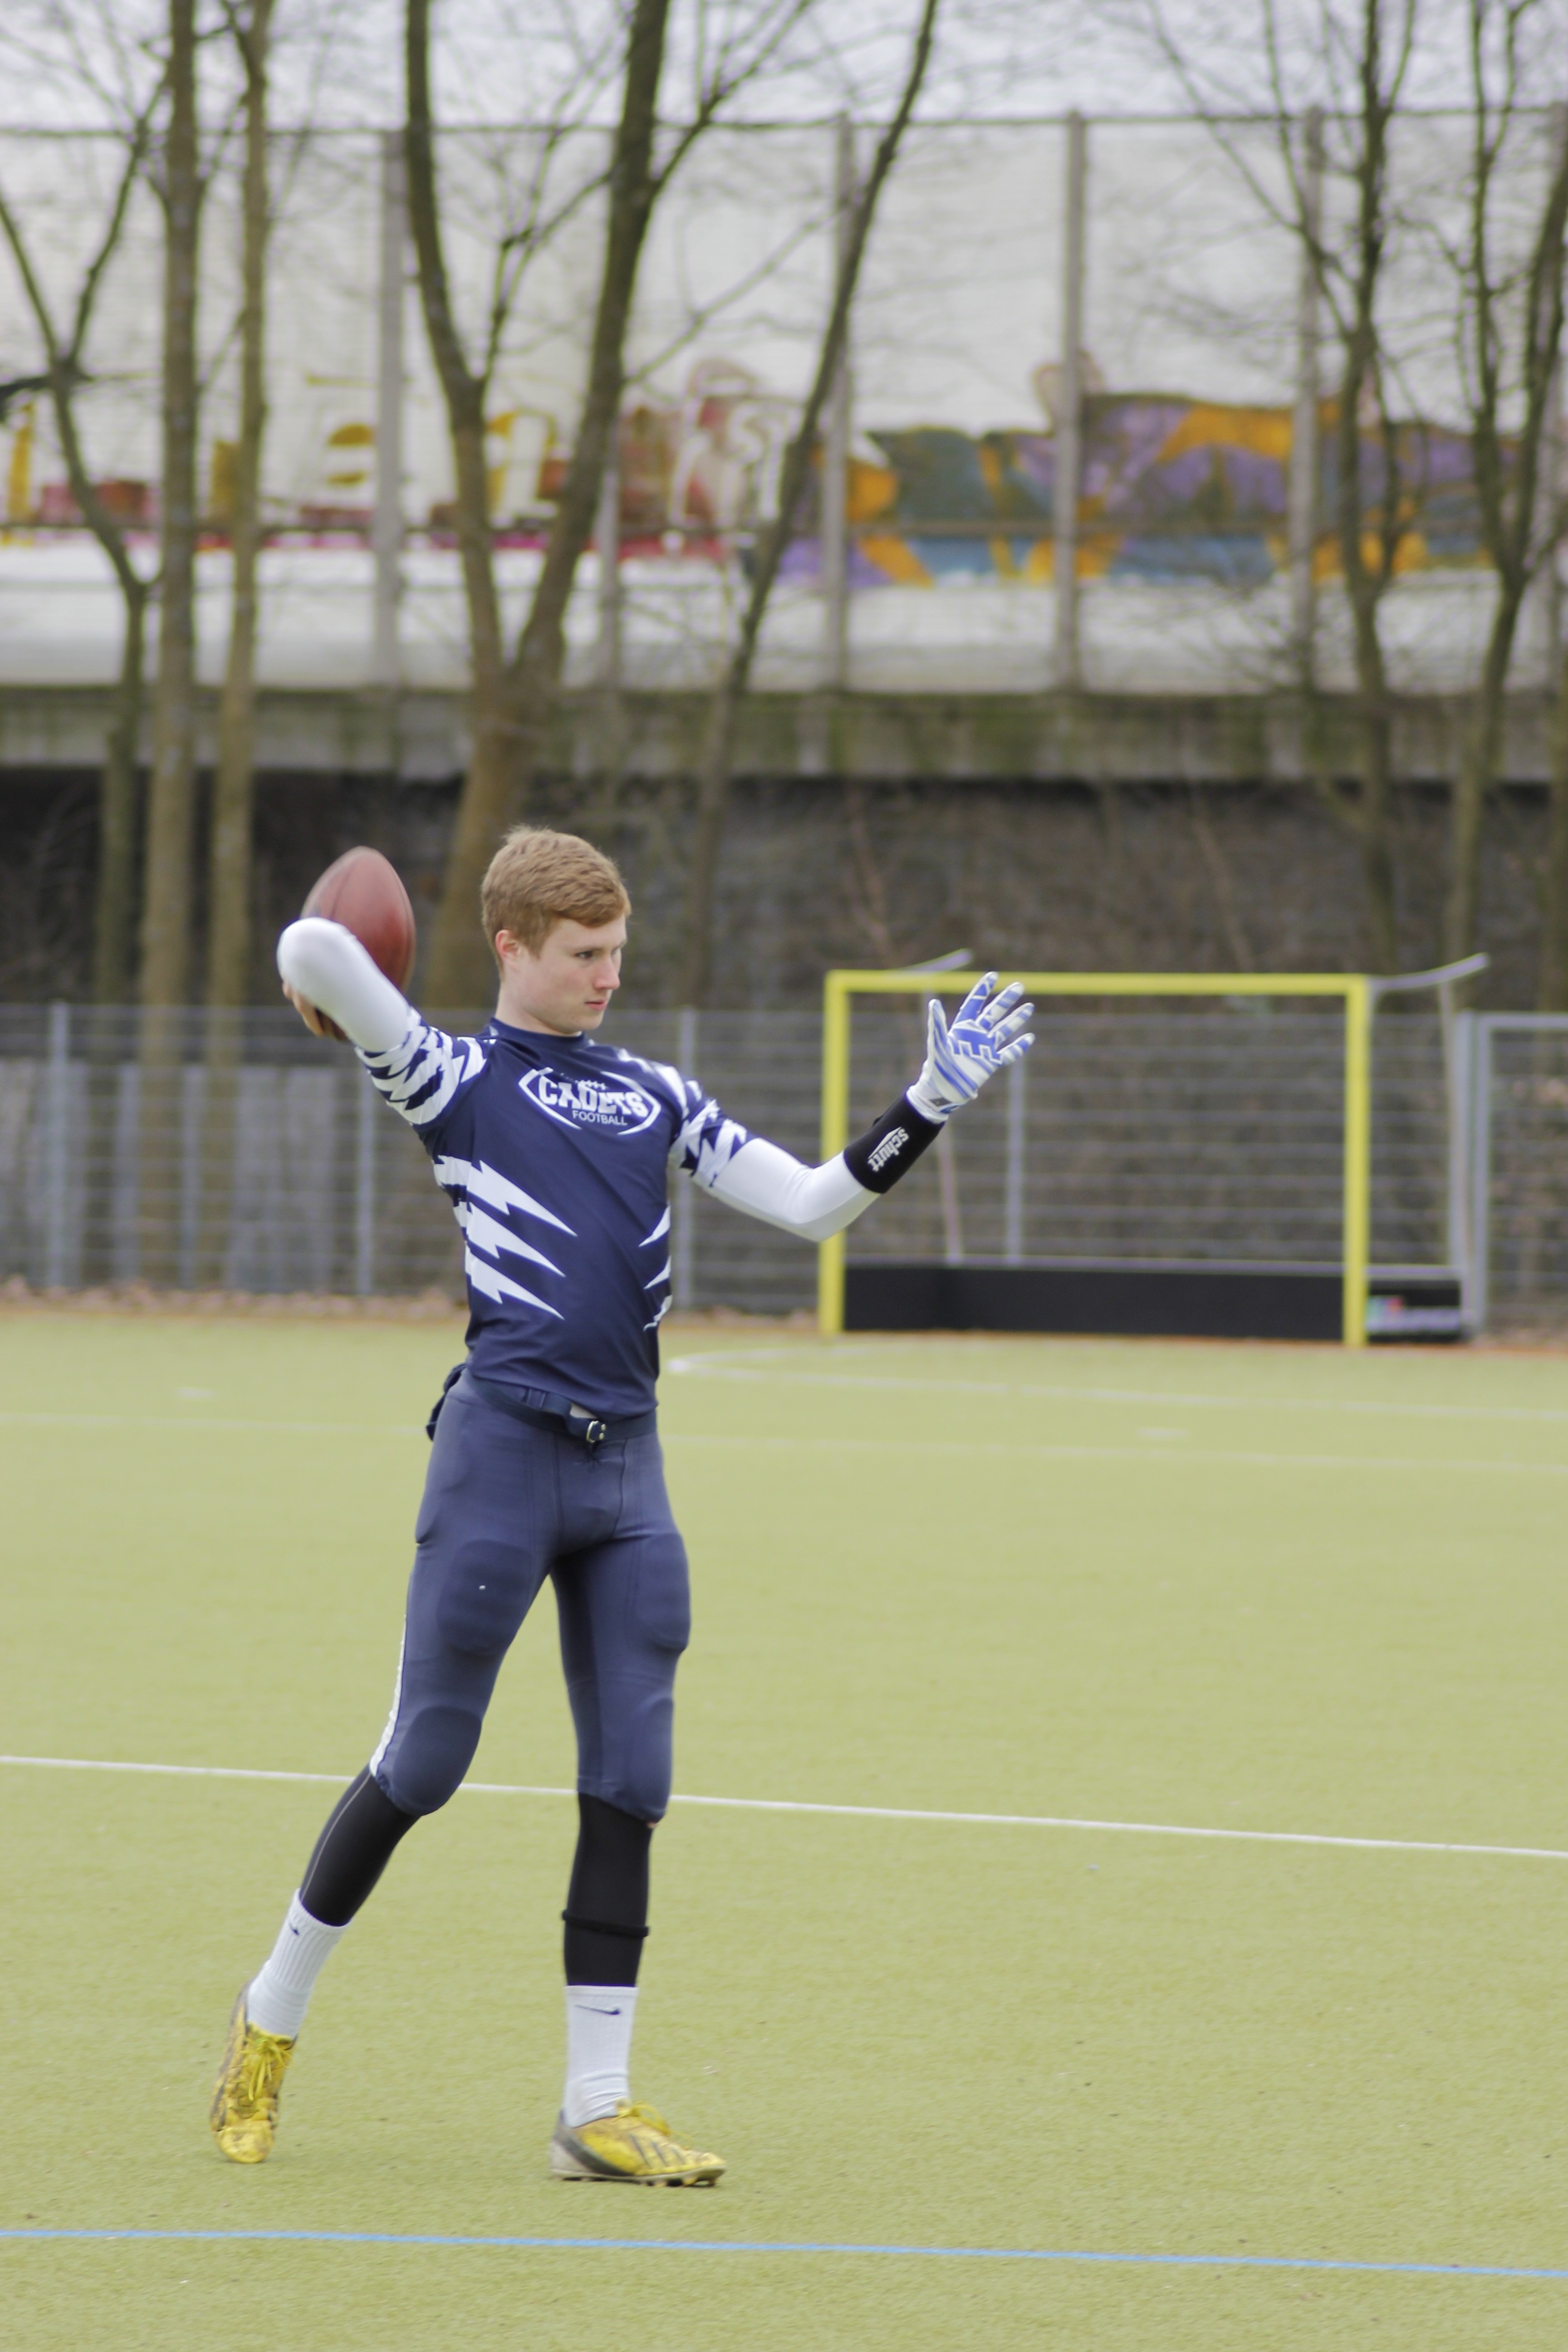
training, soccer, football, player, sports, championship, tournament, cadet, bochum, ball game, competition event, soft tennis